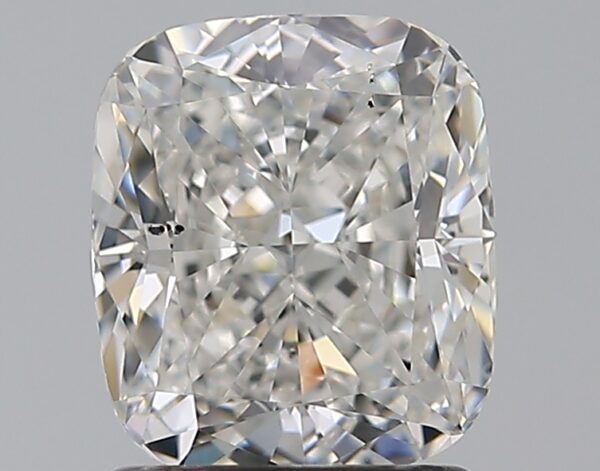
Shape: cushion
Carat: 1.6
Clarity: SI1
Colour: G
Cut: EX
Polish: EX
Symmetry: EX
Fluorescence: ST
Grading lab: GIA
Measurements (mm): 7.1 x 6.17 x 4.2